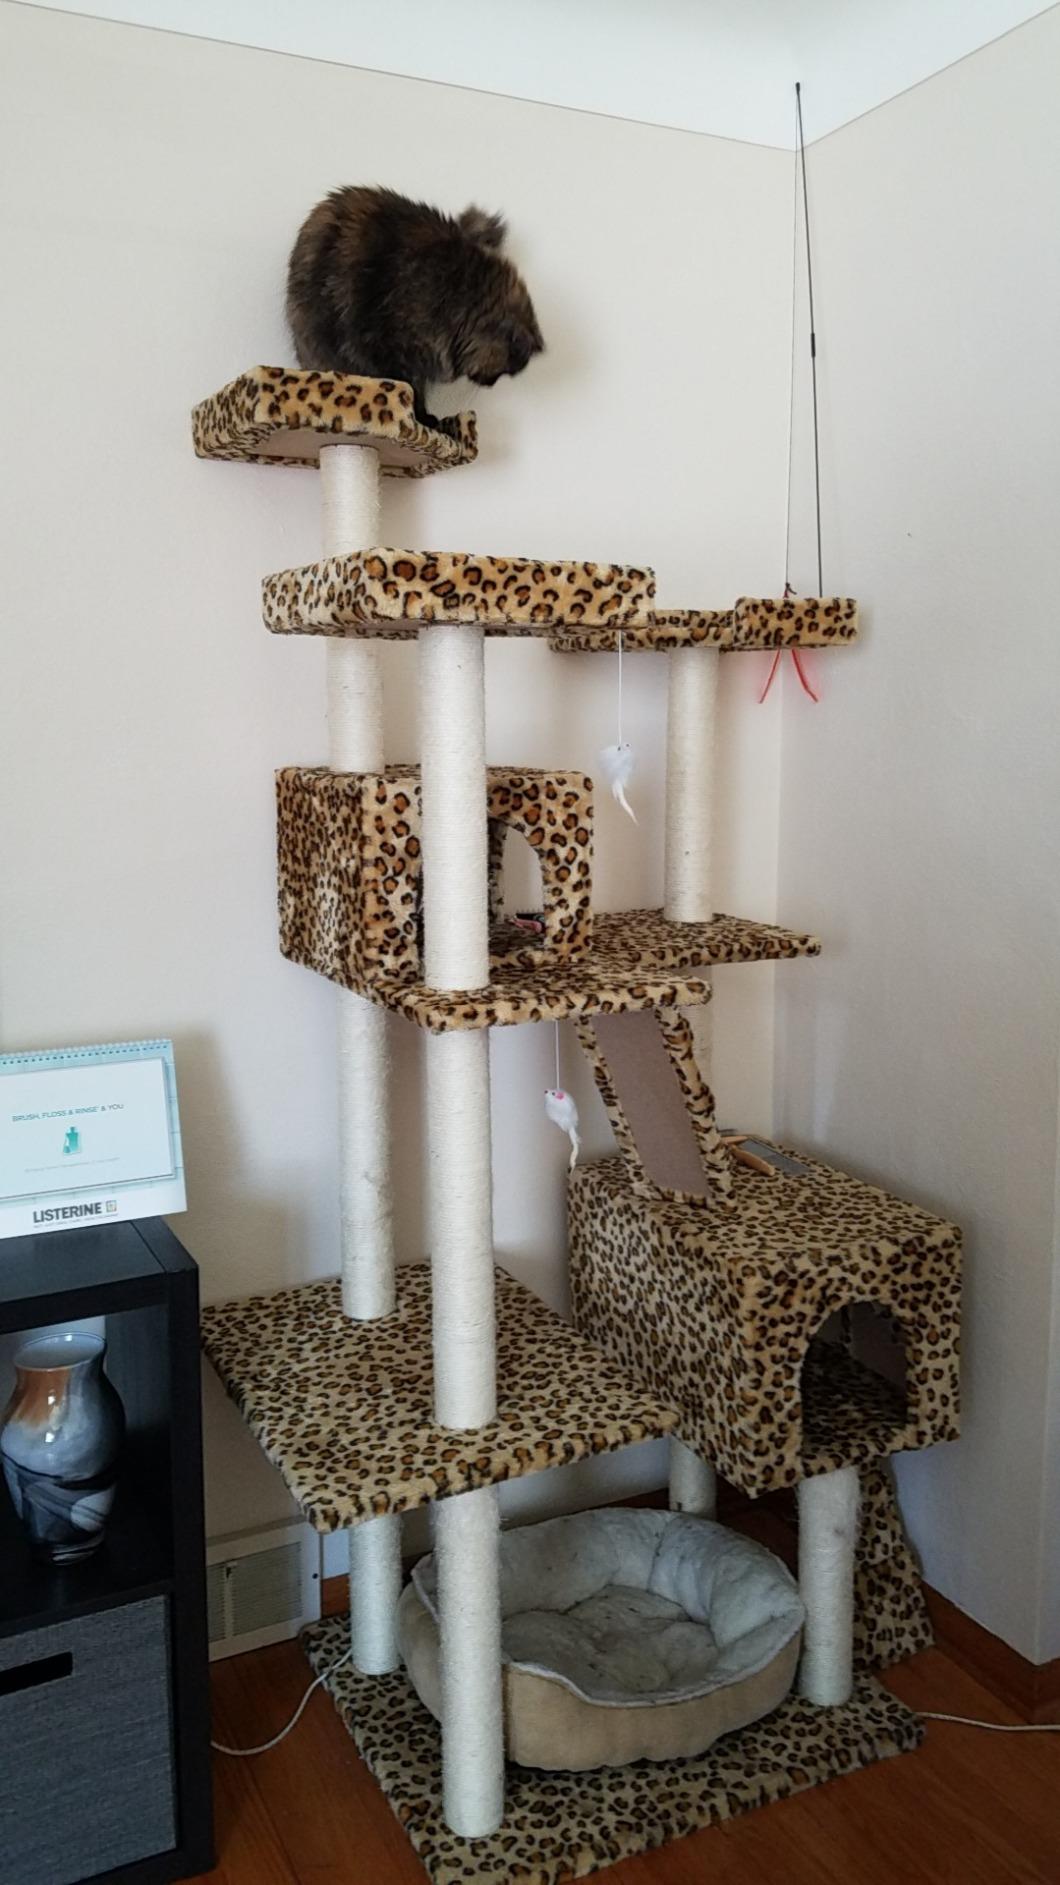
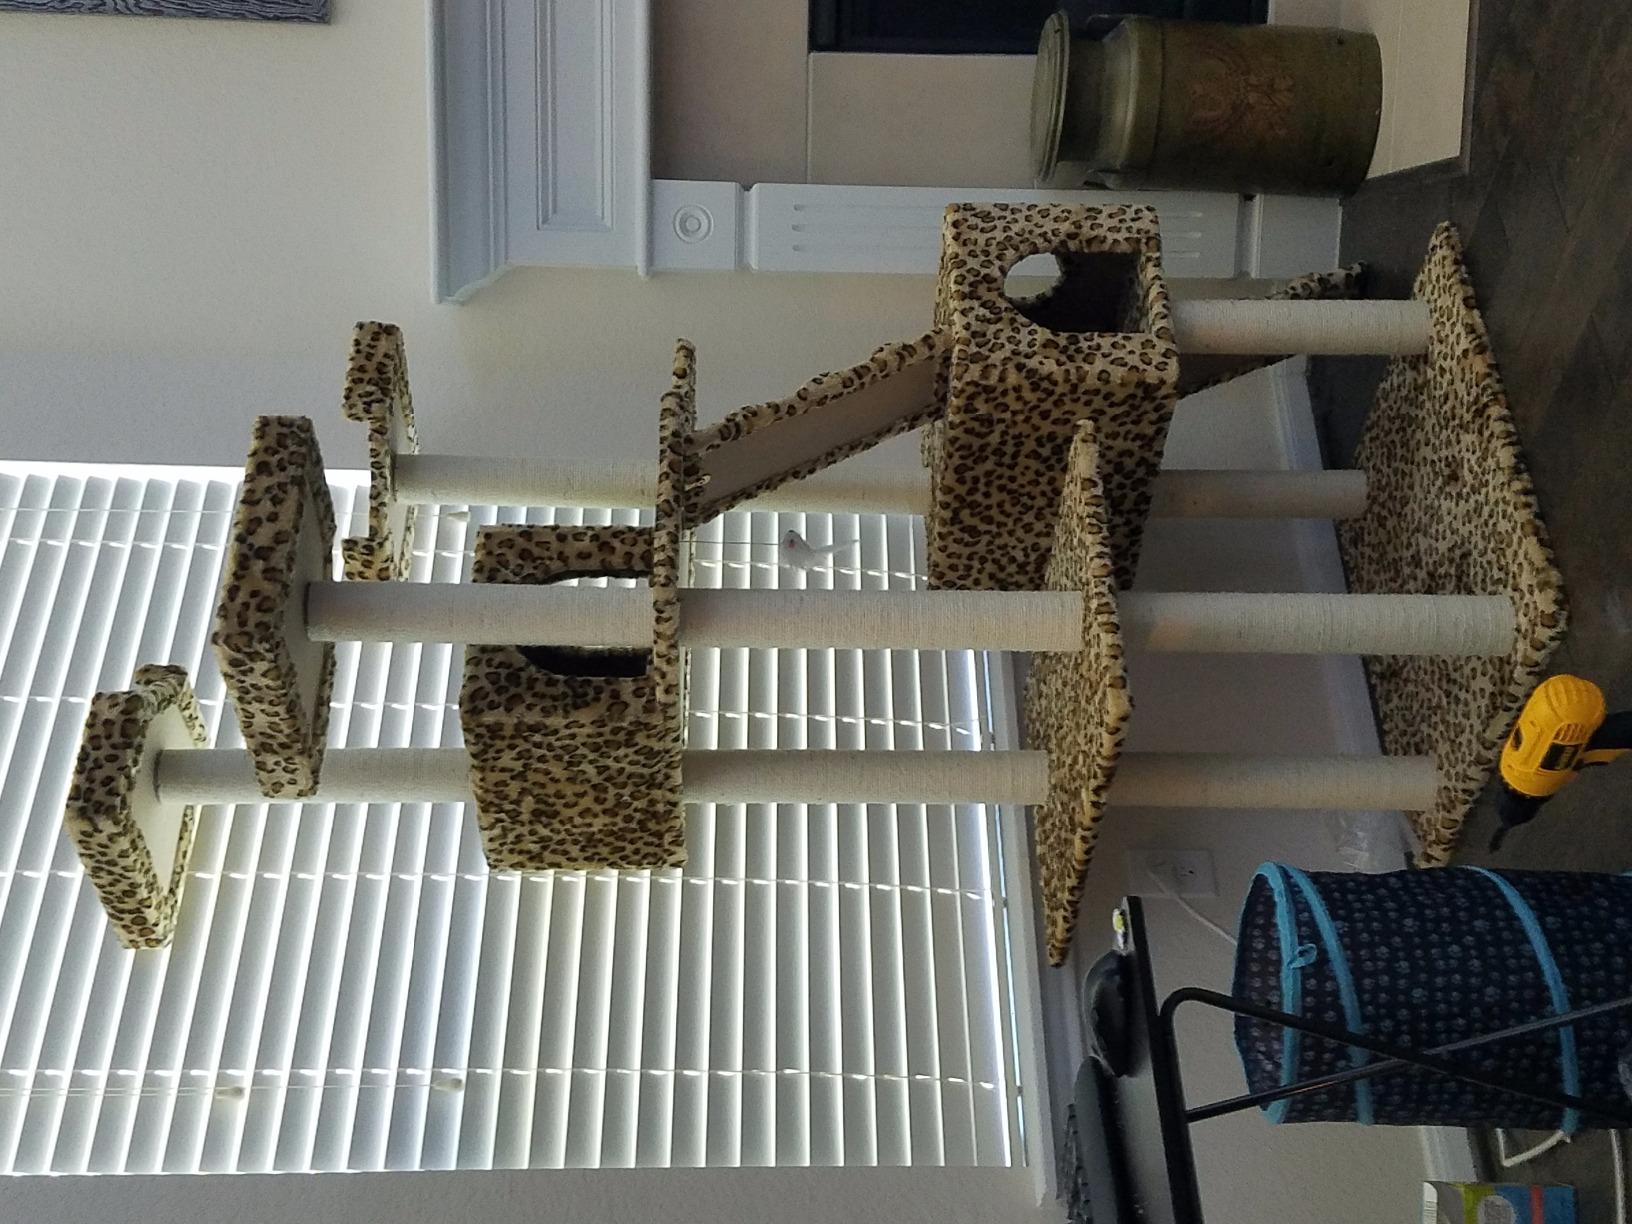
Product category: items_cat tree
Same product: yes